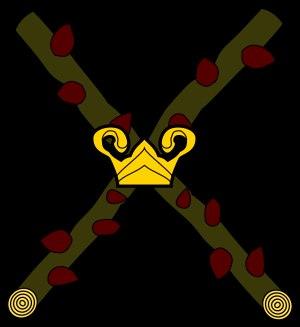
Les Bourguignons est le nom donné au parti opposé à celui des « Armagnacs » lors de la guerre civile entre Armagnacs et Bourguignons, au début du XVᵉ siècle.